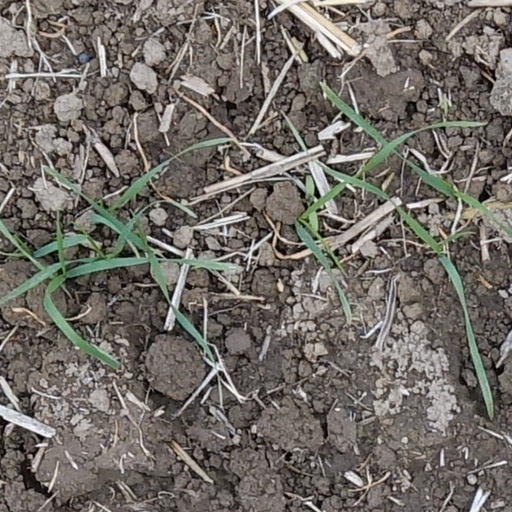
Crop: wheat